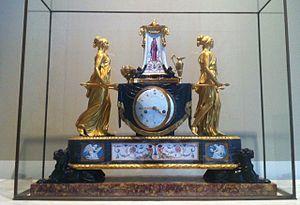
J.-D. Dugourc, Pendules aux Vestales ou Les Porteuses, v. 1788 (Musée des Arts décoratifs)
Jean-Démosthène Dugourc, né le 23 septembre 1749 à Versailles et mort le 30 avril 1825 à Paris, est un dessinateur ornemaniste et décorateur français.